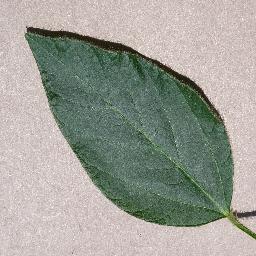
Label: Soybean___healthy